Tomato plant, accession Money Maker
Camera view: horizontal (90 deg, fisheye); turntable rotation: 150 degrees
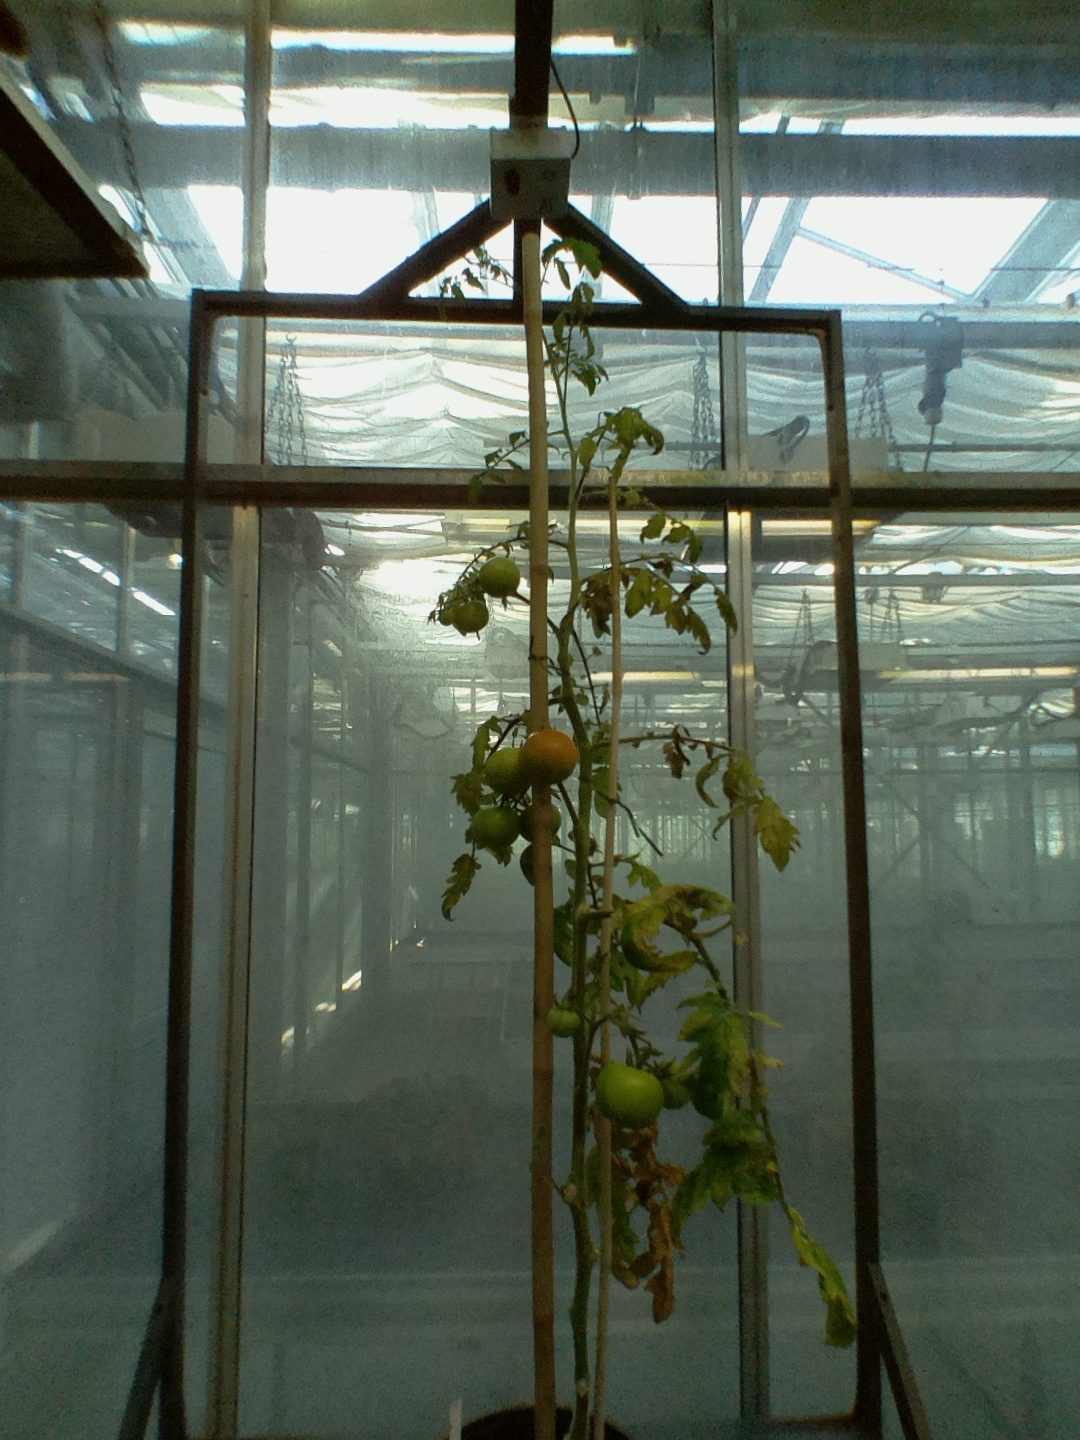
BBCH growth stage 80: fruits start showing typical ripe color (orange -> red)